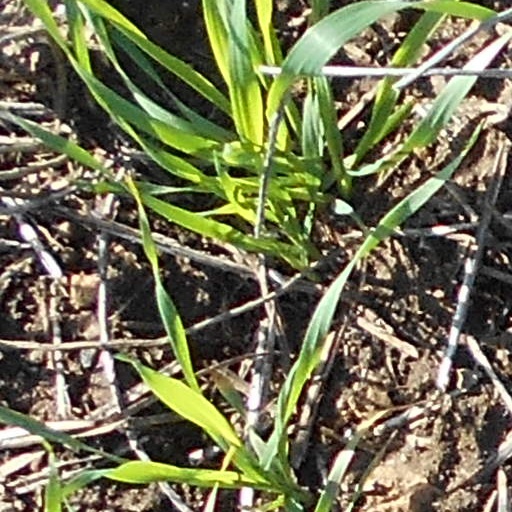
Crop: wheat